Digital coupon

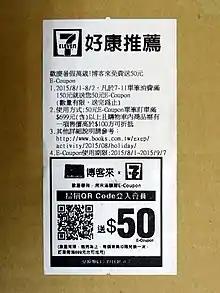
7-Eleven e-coupon from Taiwan

Digital coupons (also known as e-coupons, e-clips or clipped deals) are the digital analogue of paper coupons which are used to provide customers with discounts or gifts in order to attract the purchase of some products. Mostly, grocery and drug stores offer e-coupon services in loyalty program events. Even though there are still traditional coupons for daily must-have items such as diapers, detergents and toothpaste, e-coupons are actively issued in services like amusement parks, performances, restaurants and travel agencies.